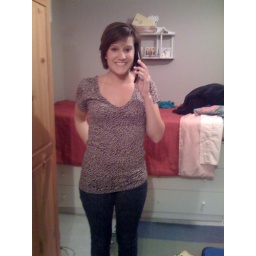
Carmen bought this super cute v-neck leopard shirt in NY.